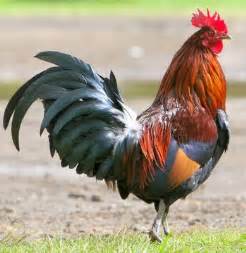
Label: chicken